Sacrifice zone

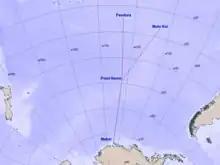
Point Nemo is also known as “the oceanic pole of inaccessibility” for being the point in any ocean farthest from land. It serves as a "spacecraft cemetery" for space infrastructure and vessels.

Lake Maracaibo in the state of Zulia is one of the most important bodies of water in the western region of Venezuela. This lake was also the site of one of the worst environmental catastrophes in Venezuela's history: the Barroso II blowout in 1922; an oil well that began spewing huge quantities of oil for 9 days, spilling around 900,000 barrels in the area. This oil disaster, paradoxically, became a milestone for the abundance of the oil industry in the country.